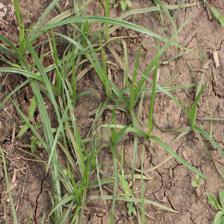
Label: Grass